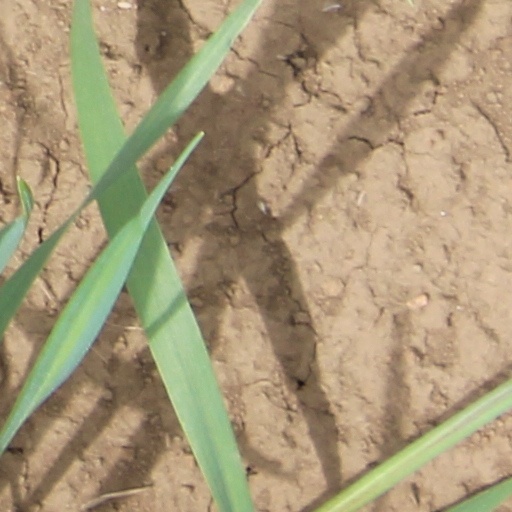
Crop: wheat